William Hurrell Mallock

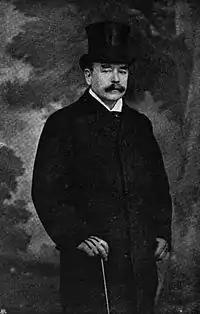
Mallock, by Elliott & Fry.

He published a volume of "Poems" in 1880. His 1878 book "Lucretius" included some verse translations from the Roman poet, which he followed with "Lucretius on Life and Death" in 1900, a book of verse paraphrases in a style modeled after the Rubaiyat of Omar Khayyam by Edward FitzGerald. (A second edition was issued in 1910.)